Nils von Hofsten

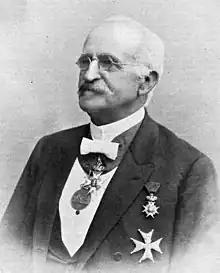

Nils Eberhard Hjalmar von Hofsten (13 September 1828 – 12 March 1912), was a Swedish politician.